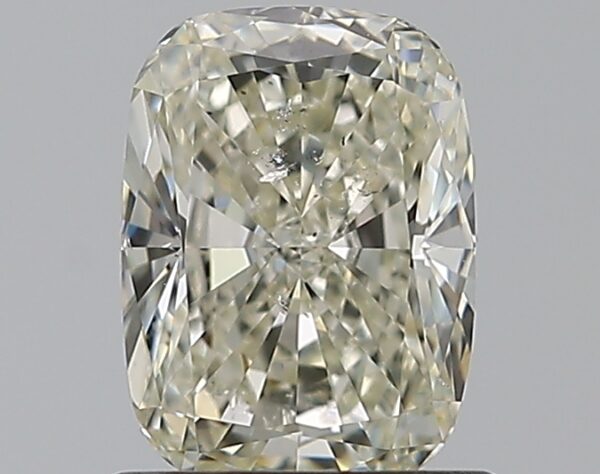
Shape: cushion
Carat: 1
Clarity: SI2
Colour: M
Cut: VG
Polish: EX
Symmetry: VG
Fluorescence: F
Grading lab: GIA
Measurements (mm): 6.78 x 4.94 x 3.48